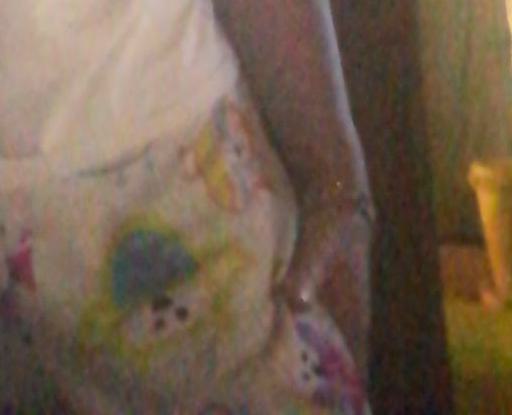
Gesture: no_gesture